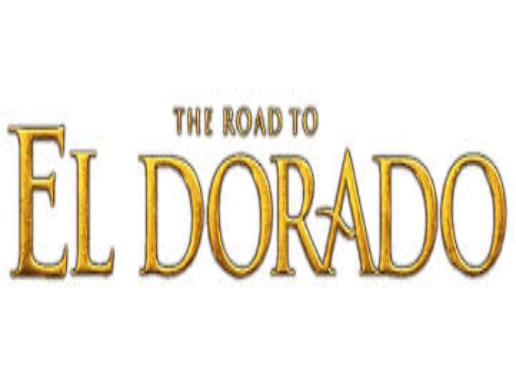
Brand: El Dorado
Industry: Food